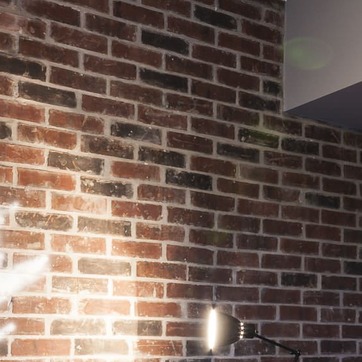
Material: brick